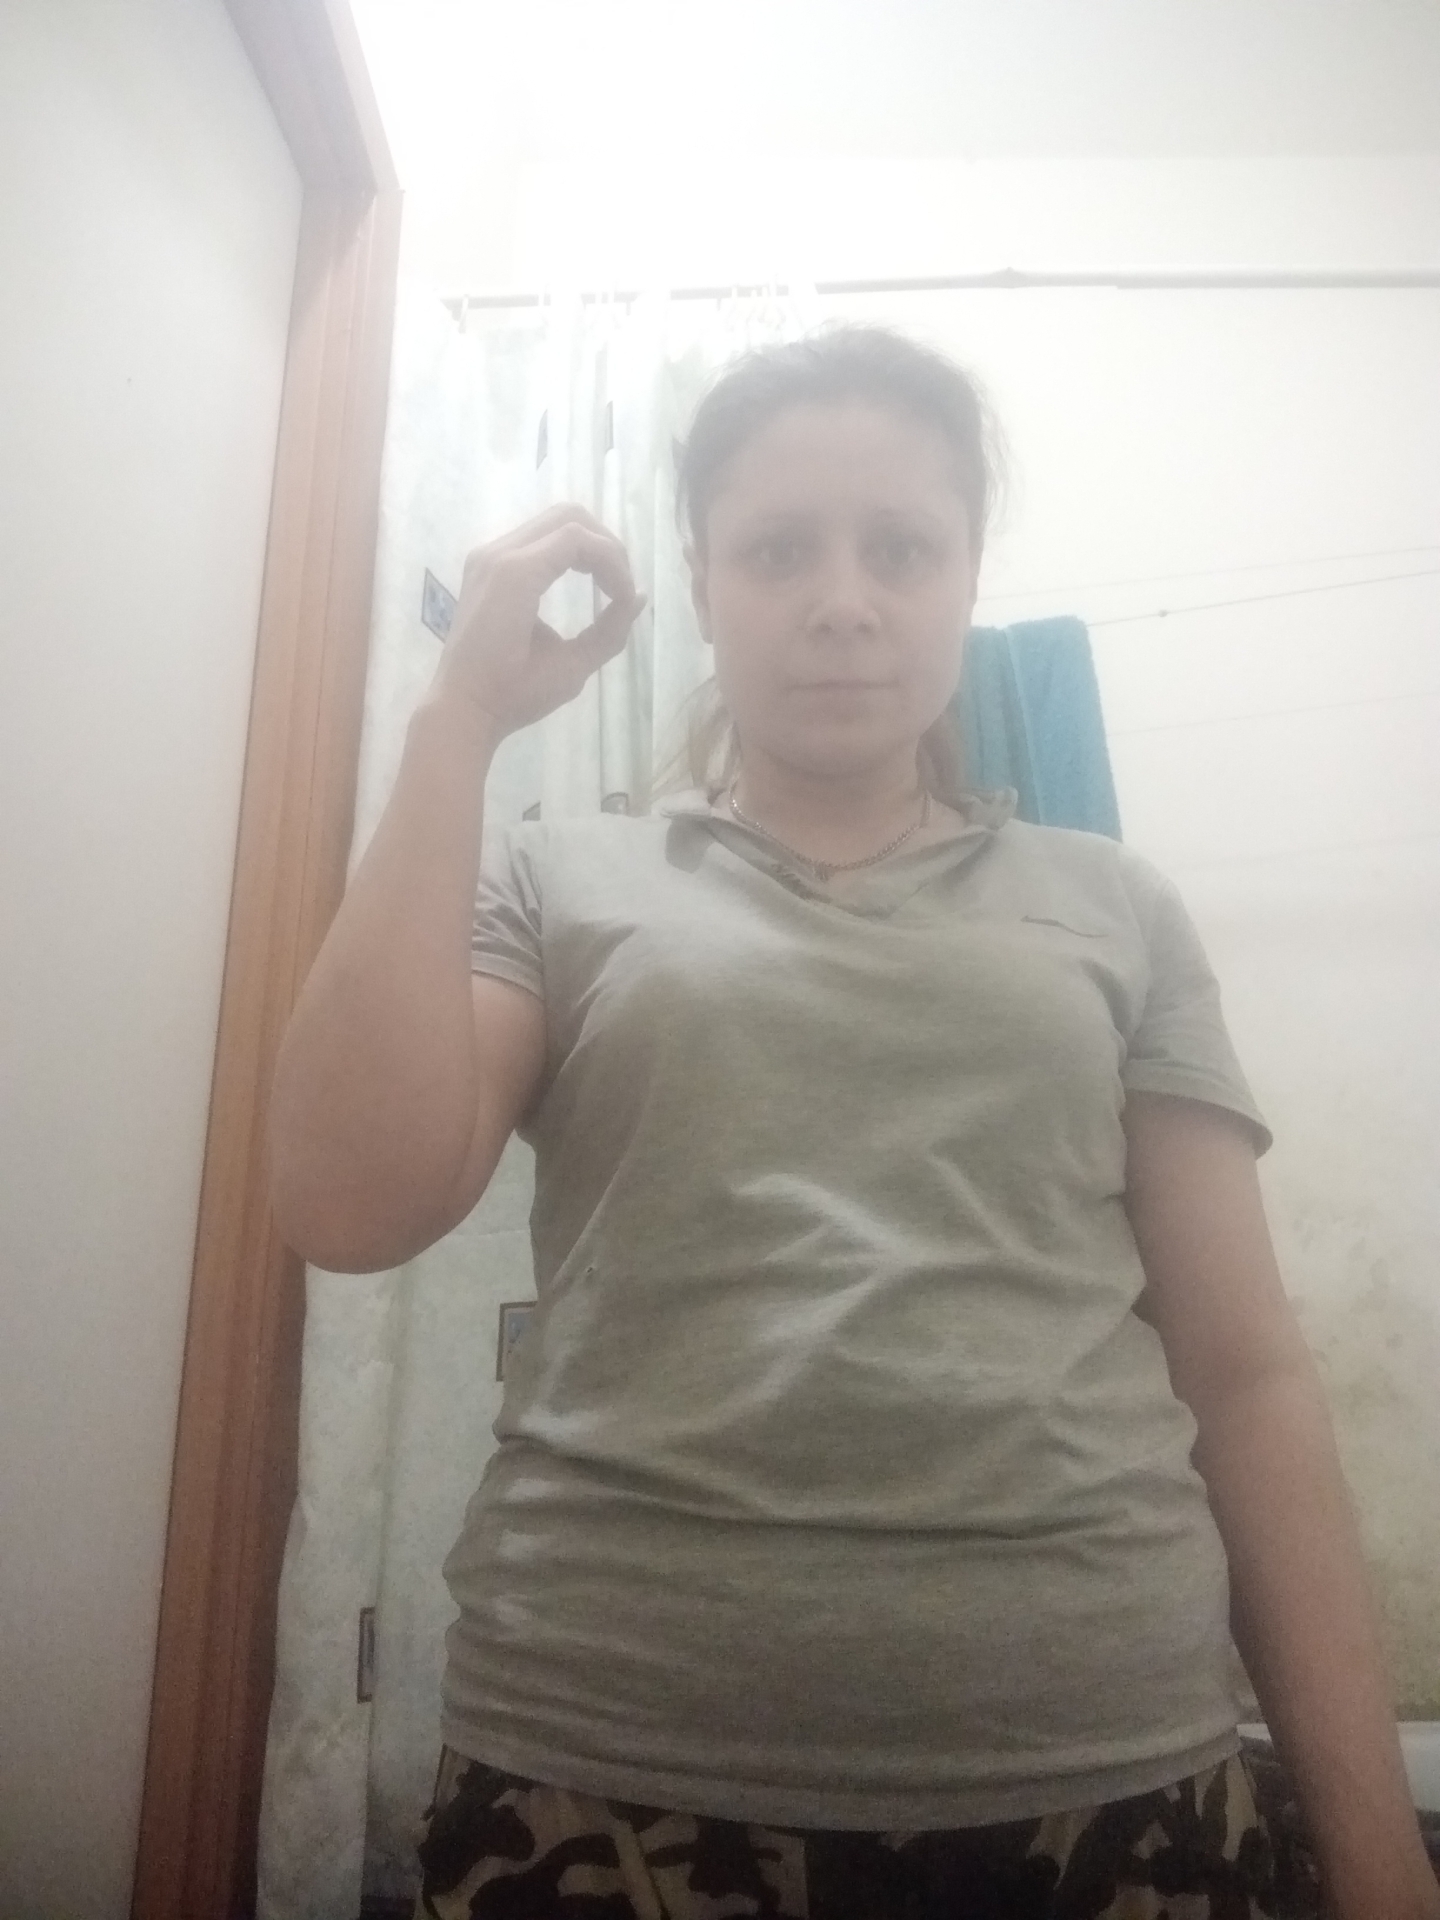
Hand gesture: grip